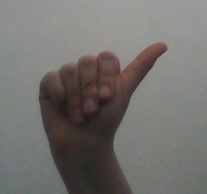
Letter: dhad